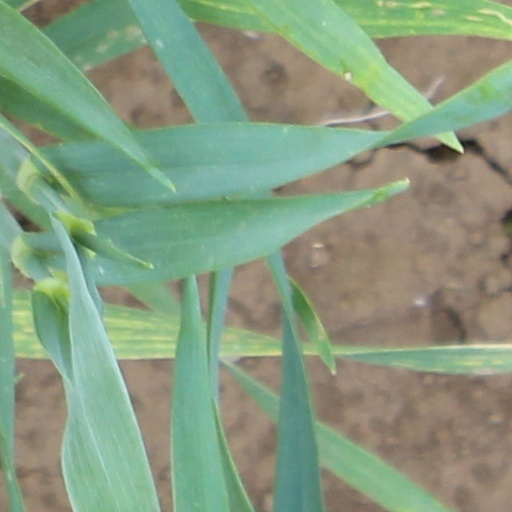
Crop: wheat